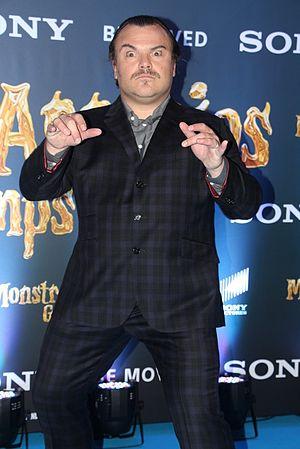
Thomas Jacob Black, dit Jack Black, est un acteur, chanteur, compositeur, producteur musical, humoriste et scénariste américain, né le 28 août 1969 à Hermosa Beach.
Chair de poule, le film, ou Chair de poule au Québec, est une comédie fantastique américaine réalisée par Rob Letterman, sortie en 2015.